Ethiopia

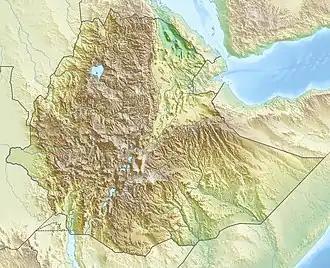
Relief map of Ethiopia

At , Ethiopia is the world's 26th-largest country, comparable in size to Bolivia. It lies between the 3rd parallel north and the 15th parallel north and longitudes 33rd meridian east and 48th meridian east.